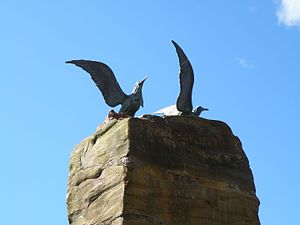
Palle Julsgart / Galleri Oyggin
Skulpturen "Frælsi" (Frihed), som Palle lavede i 2004. Fundamentet er af færøsk søjlebasalt fra Froðba.
Denne skulptur kaldes Frælsi på færøsk, Freedom på engelsk og Frihed på dansk. Det er Palle Julsgart, skulptør og kunstmaler, som har lavet denne skulptur, som står på pladsen overfor Julsgart's galleri, som hedder Gallarí Oyggin. Julsgart er dansker som har været bosat i Tvøroyri på Suðuroy, Færøerne, siden 1985. Det er kun den øverste delen af skulpturen som ses på dette billede. Søjlen er lavet af søjlebasalt fra Froðba.
Palle Lykke Julsgart er dansk kunstner, som har boet på Færøerne siden 1985. Julsgart er billedhugger og kunstmaler. Han er også indehaver at Galleri Oyggin i Tvøroyri, som fremviser færøsk og nordisk kunst. I juni 2005 besøgte Dronning Margrethe og Prins Henrik Galleri Oyggin. Palle Julsgart underviser i kunstmaling på aftenskole og om sommeren arrangerer han kunstrejser til Færøerne, hvor han selv underviser og også står for udflugter. Palle Julsgart er selvlært kunstmaler, men han har deltaget i flere forskellige sommerkurser, bl.a. på Holbæk Kunsthøjskole, Ærø, Langeland og Helnæs. Derudover har han modtaget privat undervisning hos Fritz Bro Pedersen, som underviser på Århus Kunstakademi. Han har også været på studierejser til Kina, Egypten og Jerusalem. Palle og hans kone Ebba ejer og driver også butikken Tangabúðin, som er overfor galleriet og ved siden af pladsen med skulpturerne. Tangabúðin sælger is, slik, bøger, ugeblade, aviser, kontorartikler, gaveartikler mm.